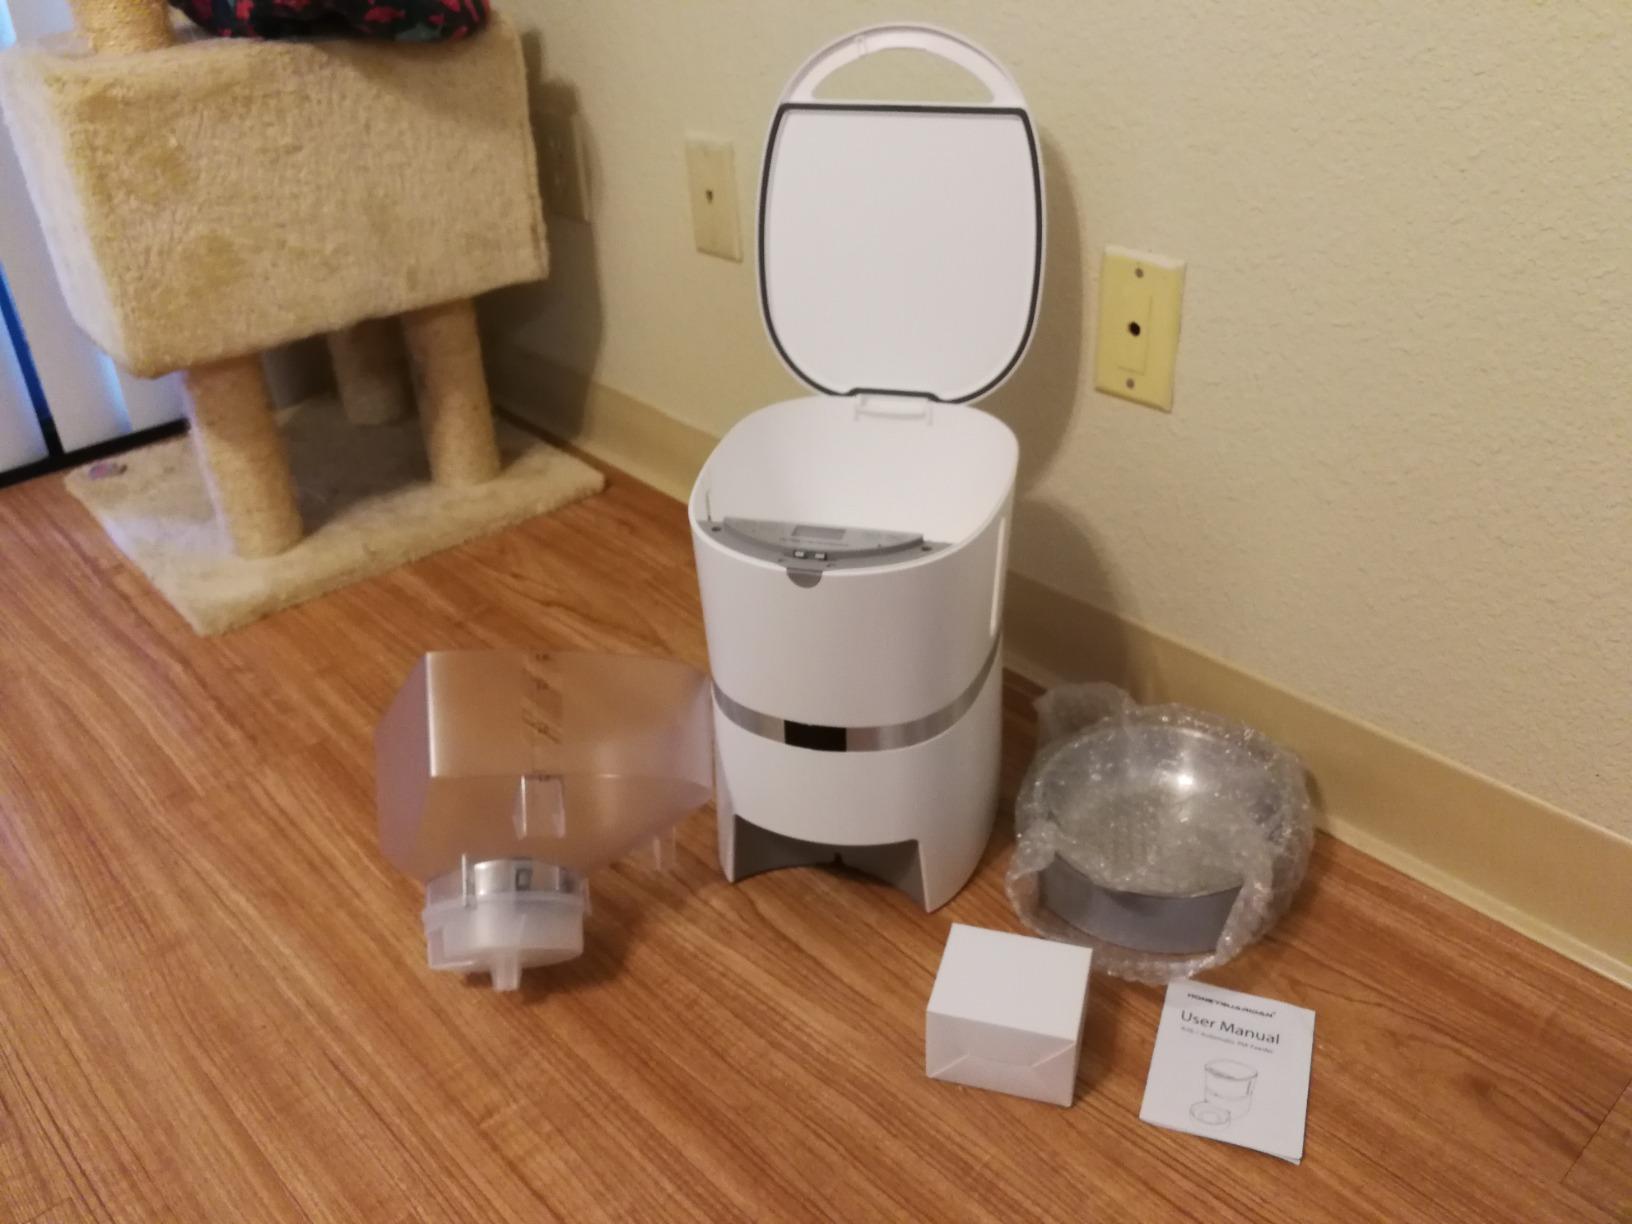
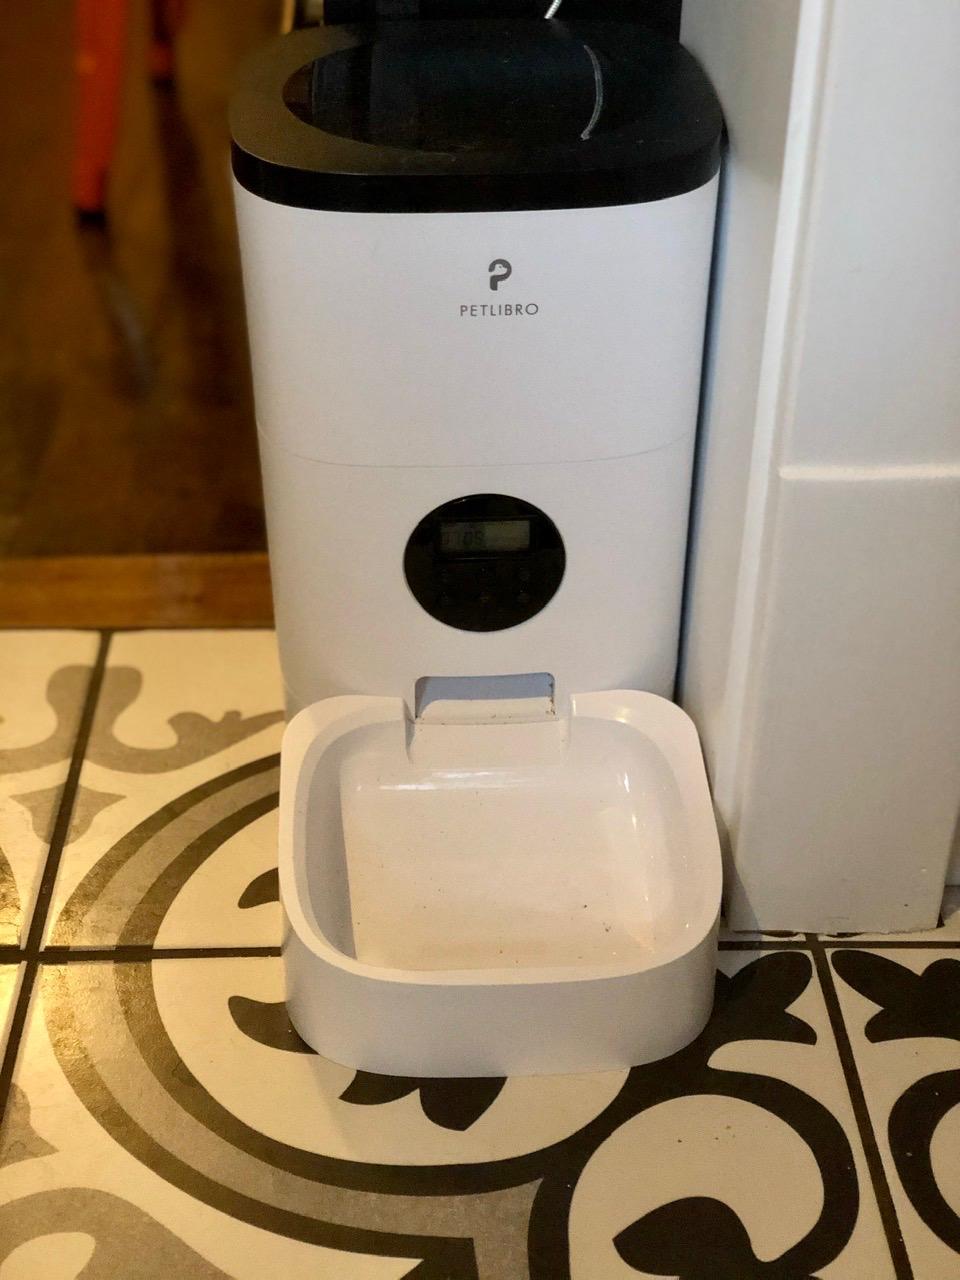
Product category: items_feeder
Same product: no